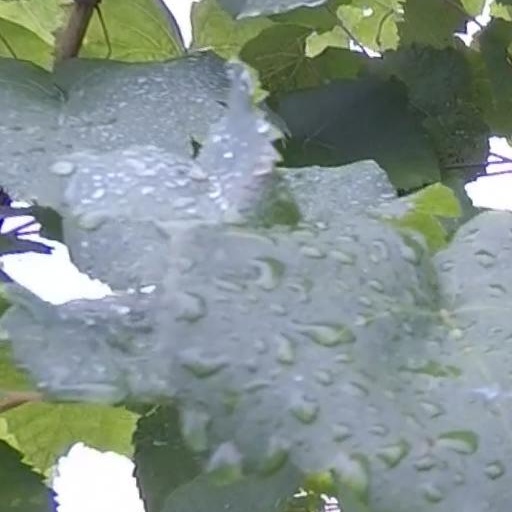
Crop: grape